Hornum, Denmark

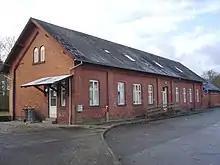
HornumStationØ.JPG

Ulstrup got a station on the Himmerlands runways, opened in 1893. But when there was an Ulstrup station on Langå-Struer, the station was named Hornum. The station had two crossings and a loading track with a blind track at each end.